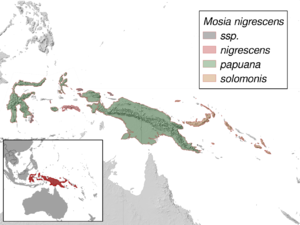
Mosia est un genre de chauves-souris insectivores.